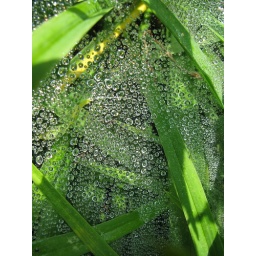
Found spun among the tall grass surrounding a fountain in the public park across the street from work